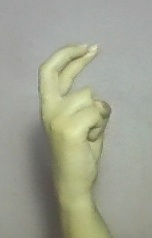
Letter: zay